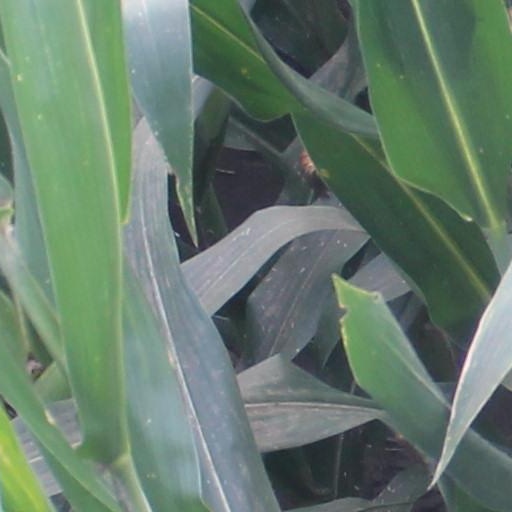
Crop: maize; corn